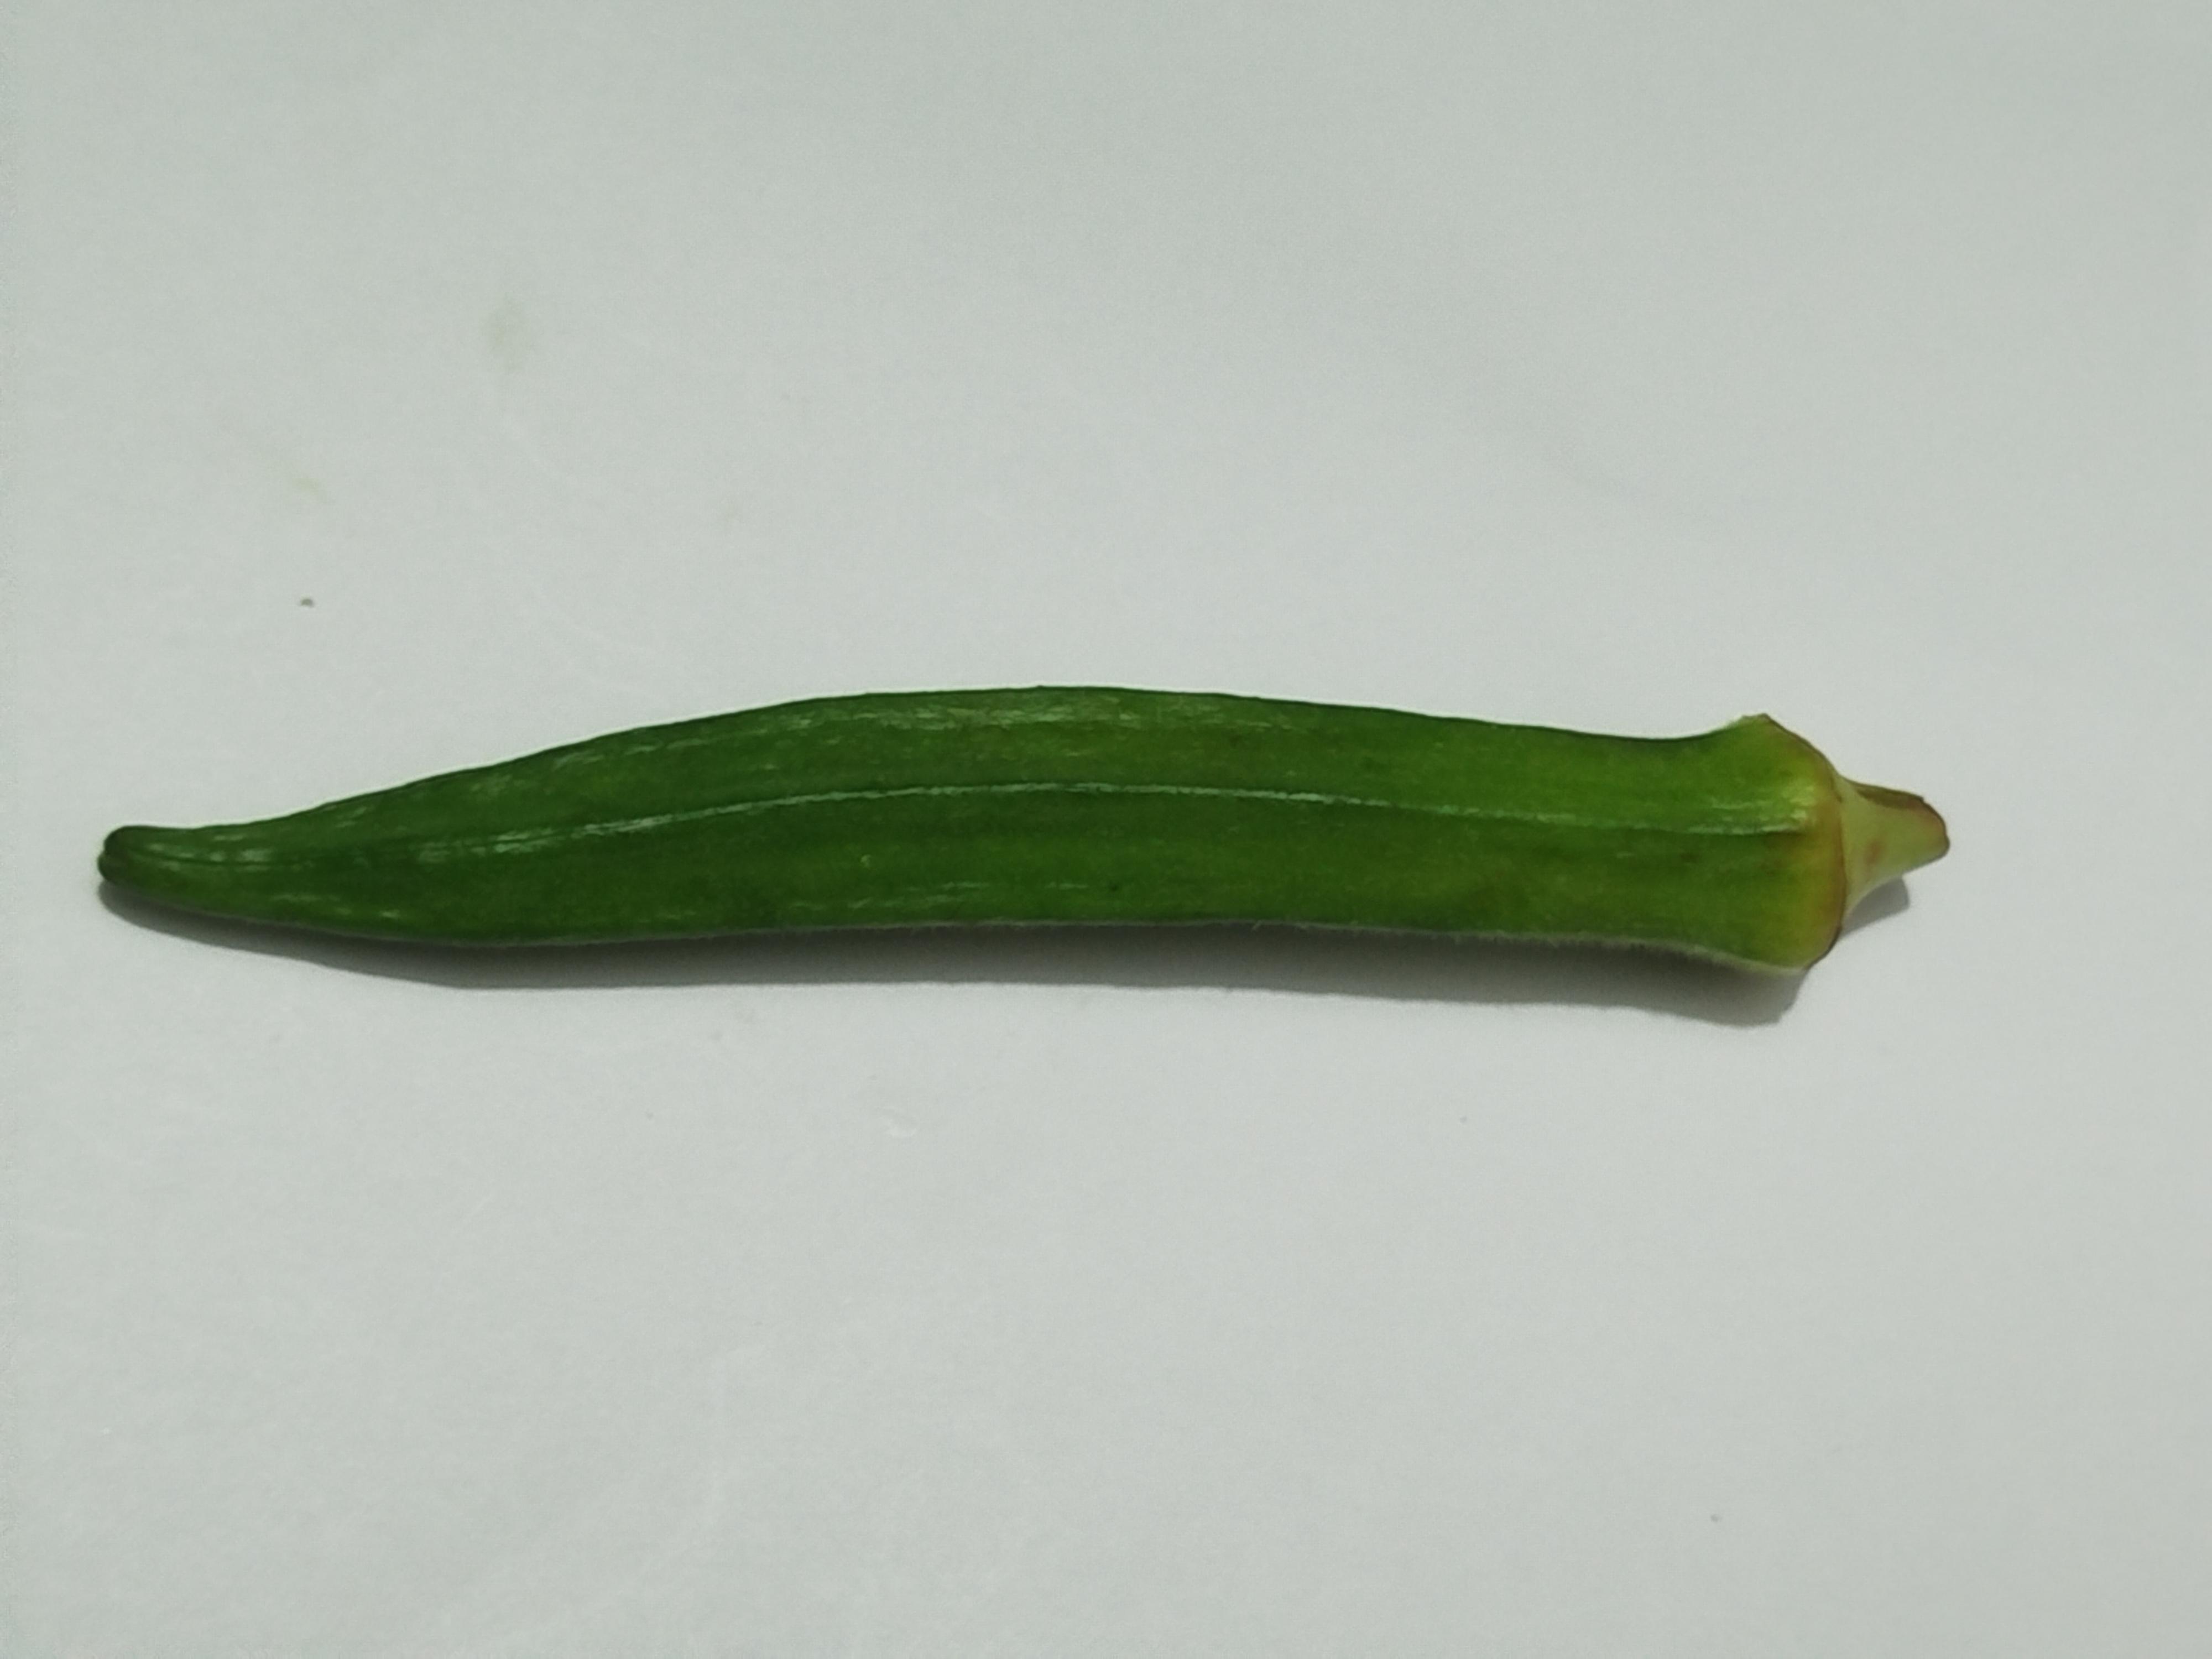
Label: Ladies finger